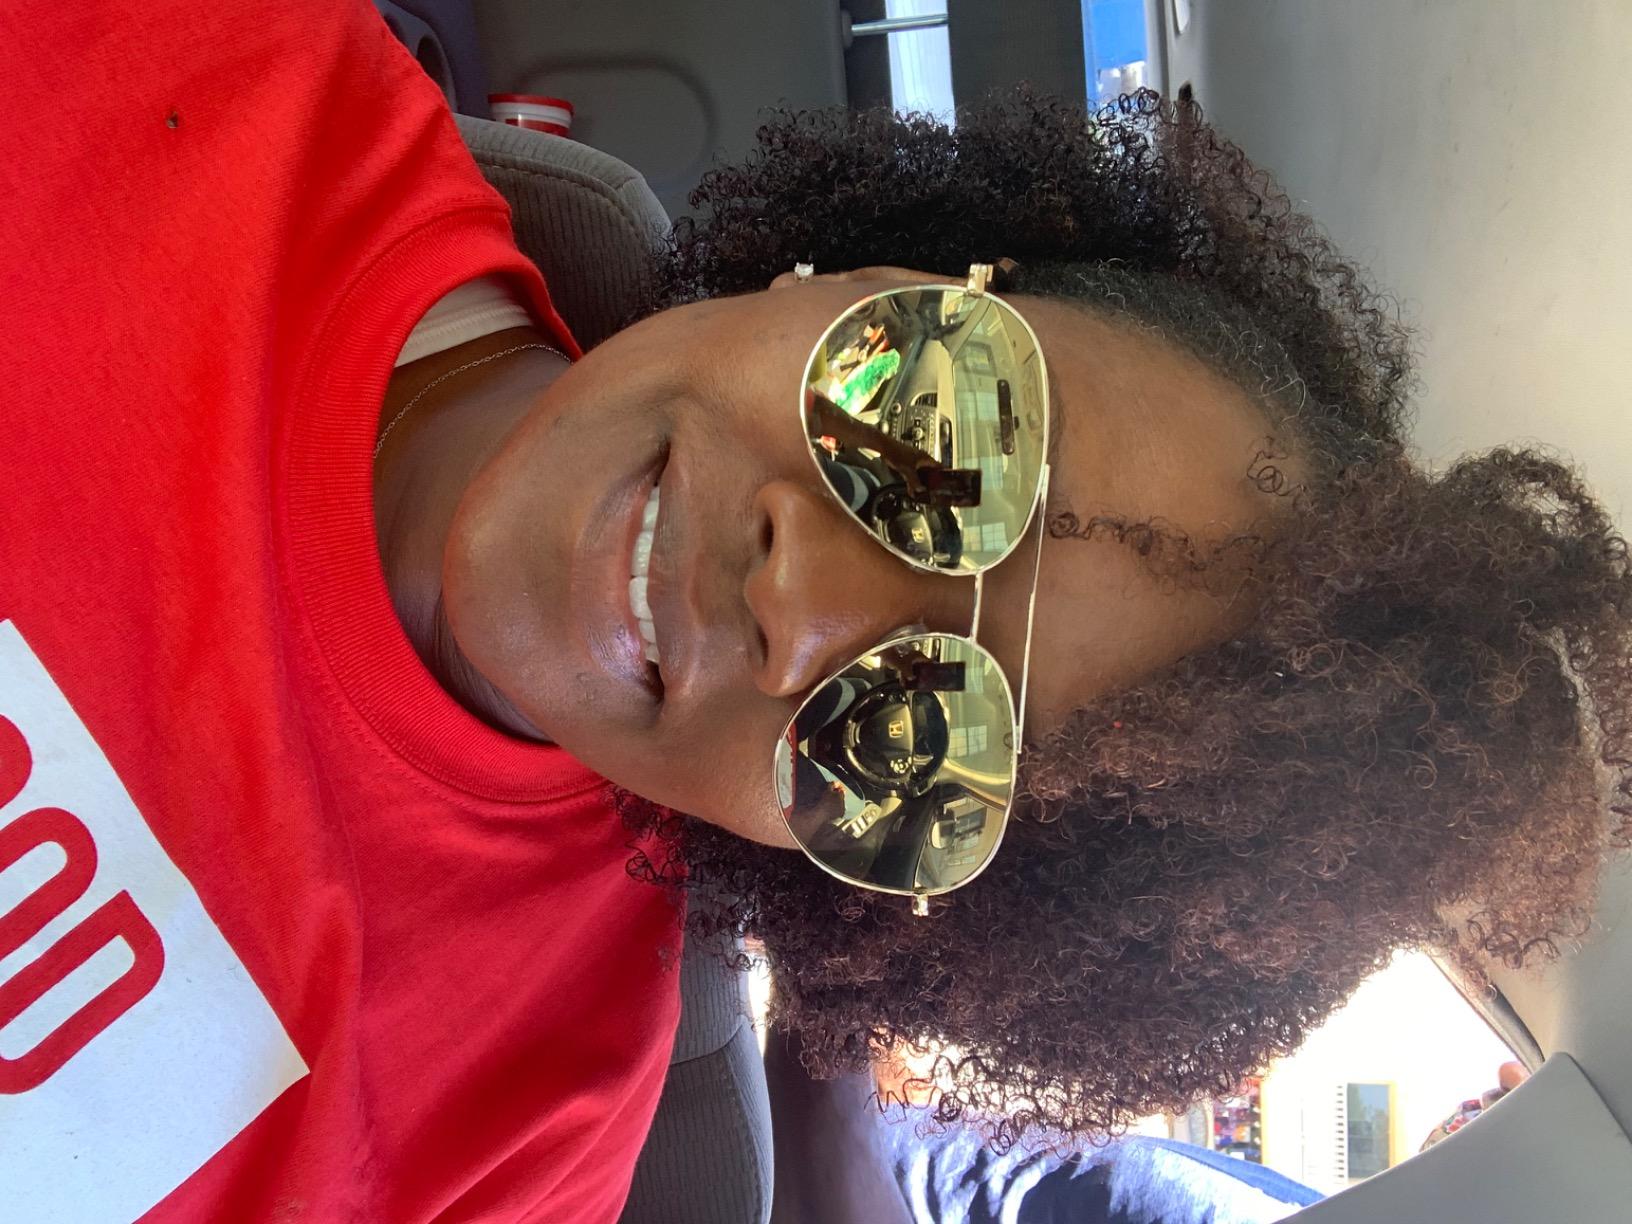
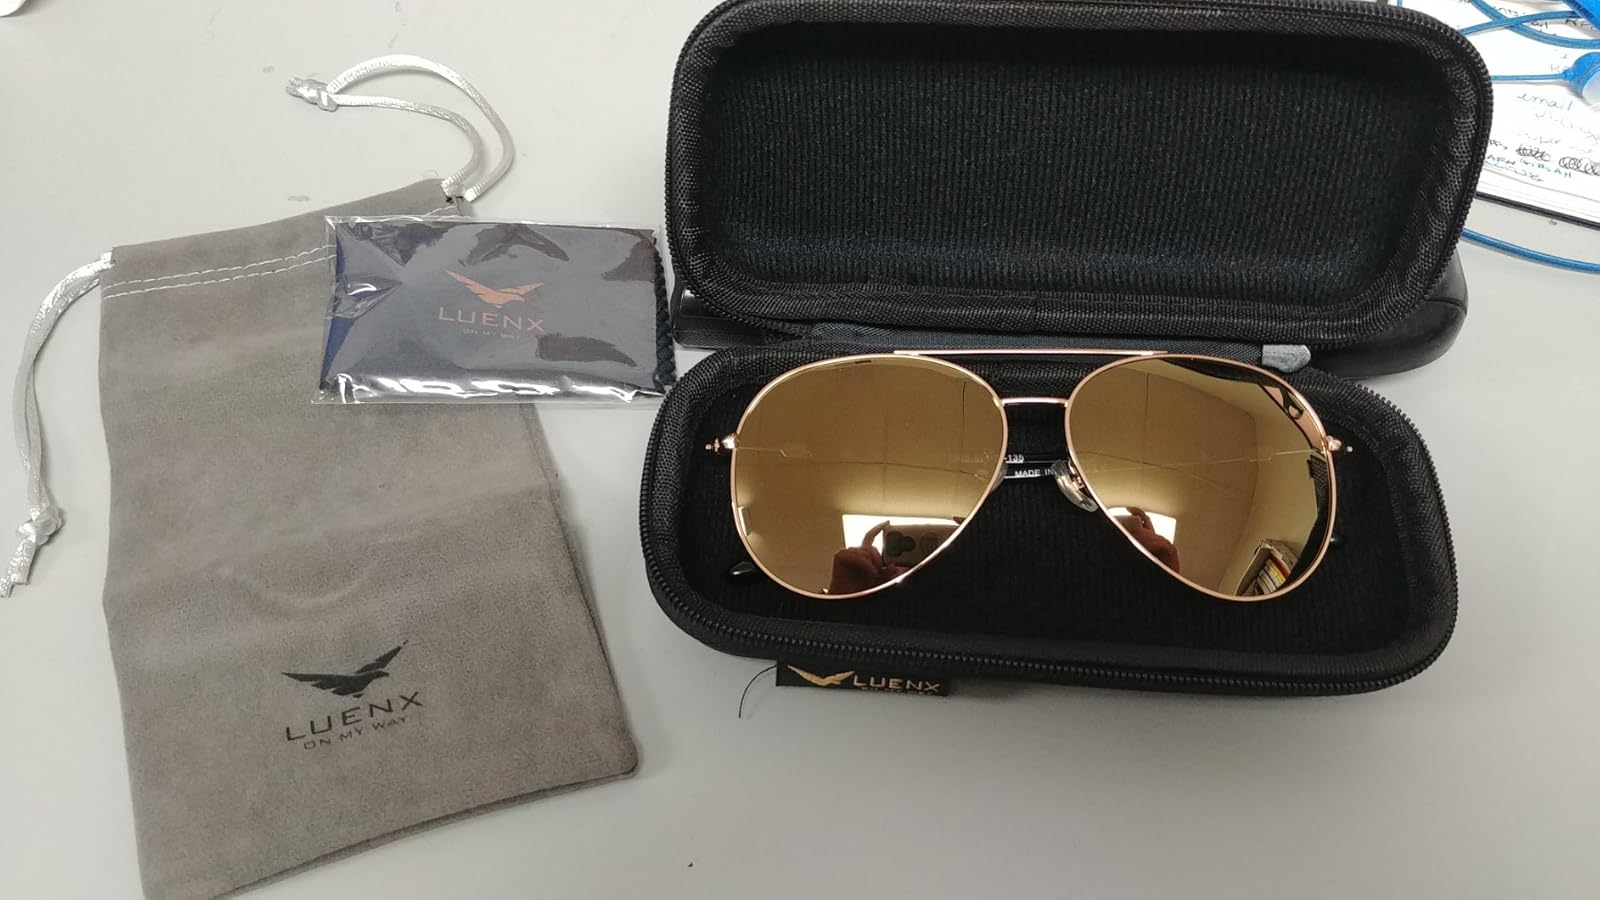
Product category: accessories_sunglasses
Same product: yes